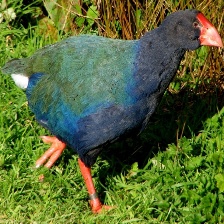
Species: TAKAHE
Scientific name: PORPHYRIO HOCHSTETTERI
ImageNet parent category: european_gallinule